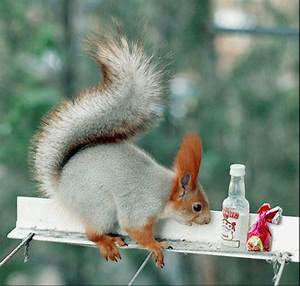
Label: scoiattolo